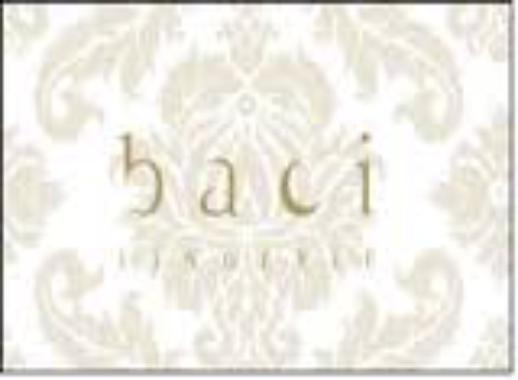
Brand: Baci Lingerie
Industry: Clothes